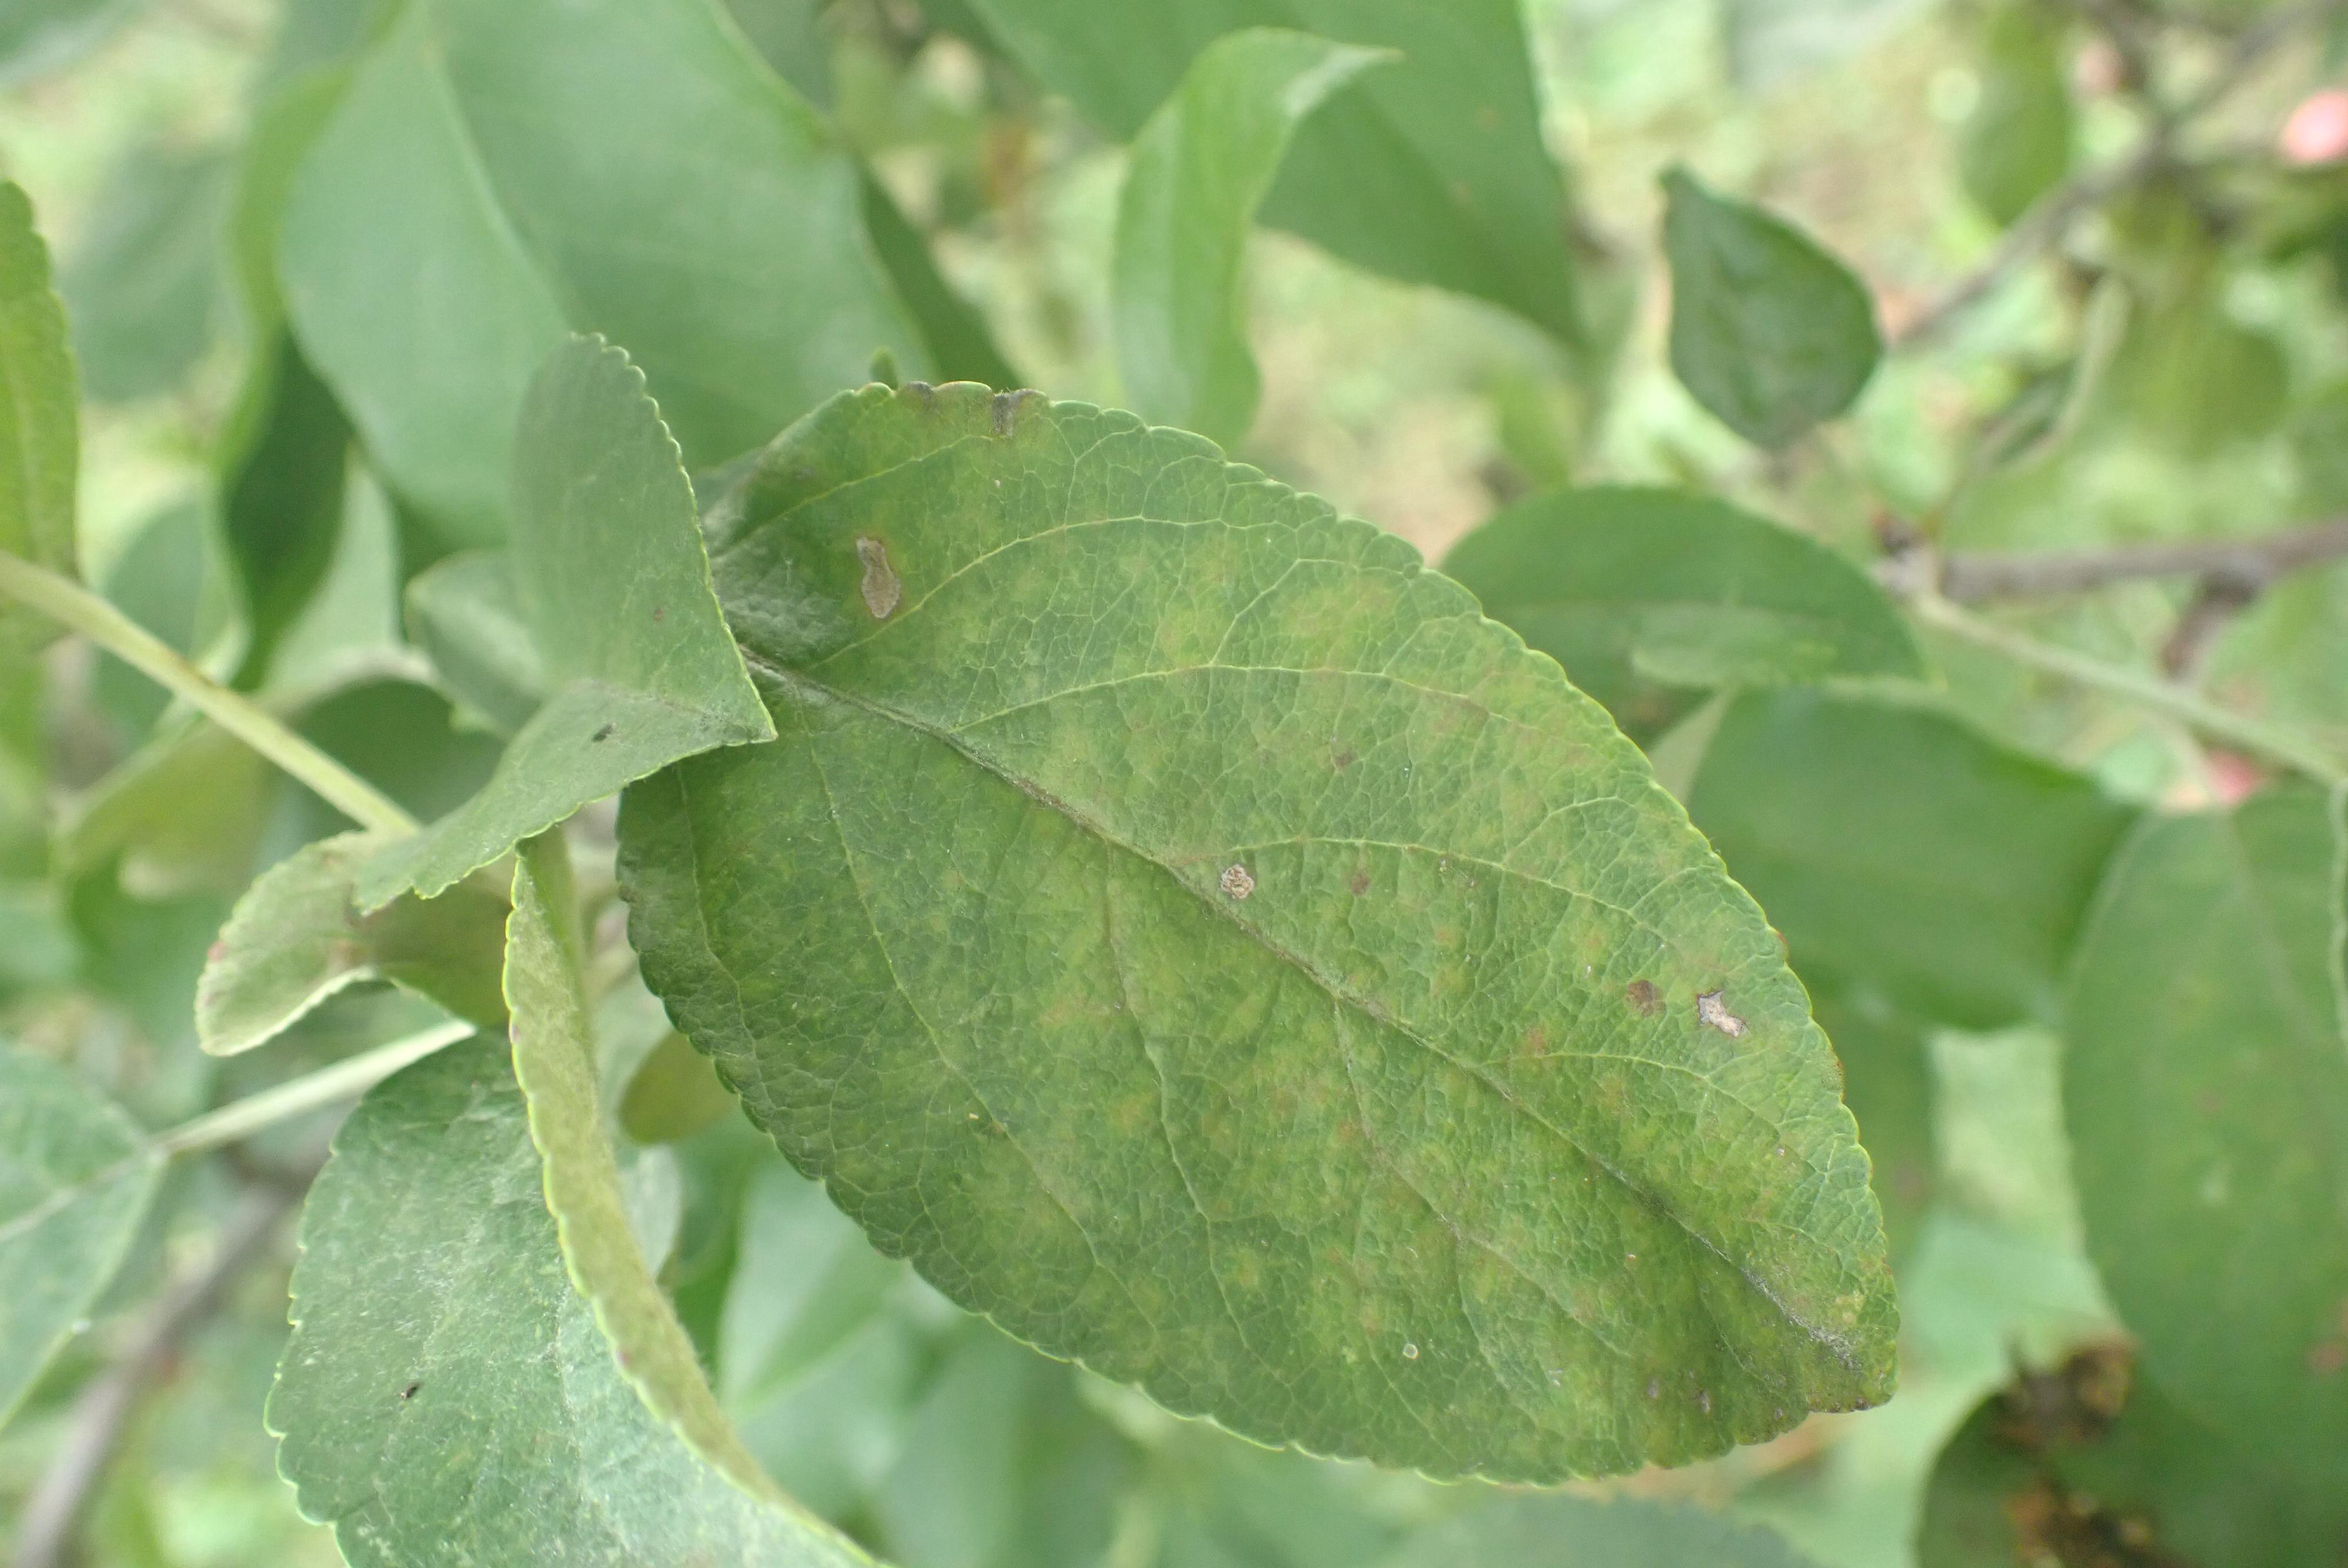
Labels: complex